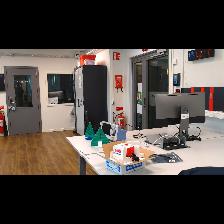
Label: NonHuman